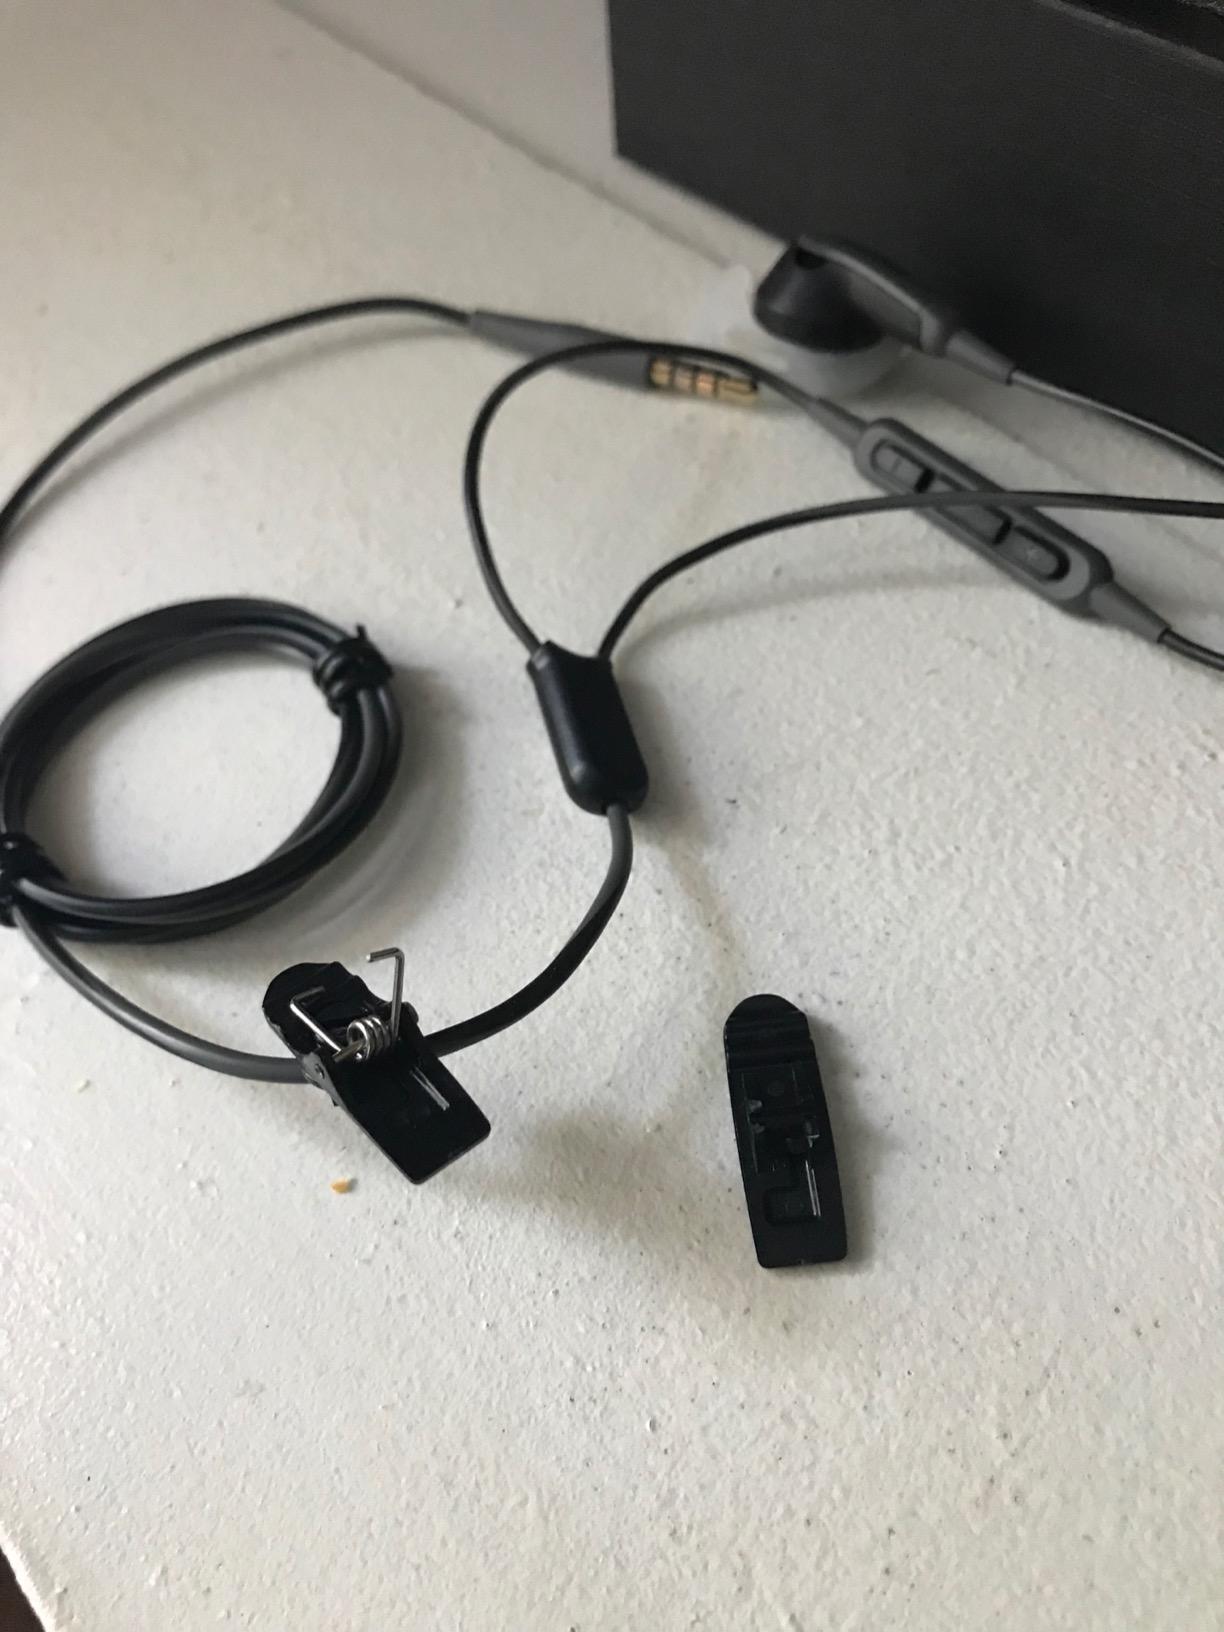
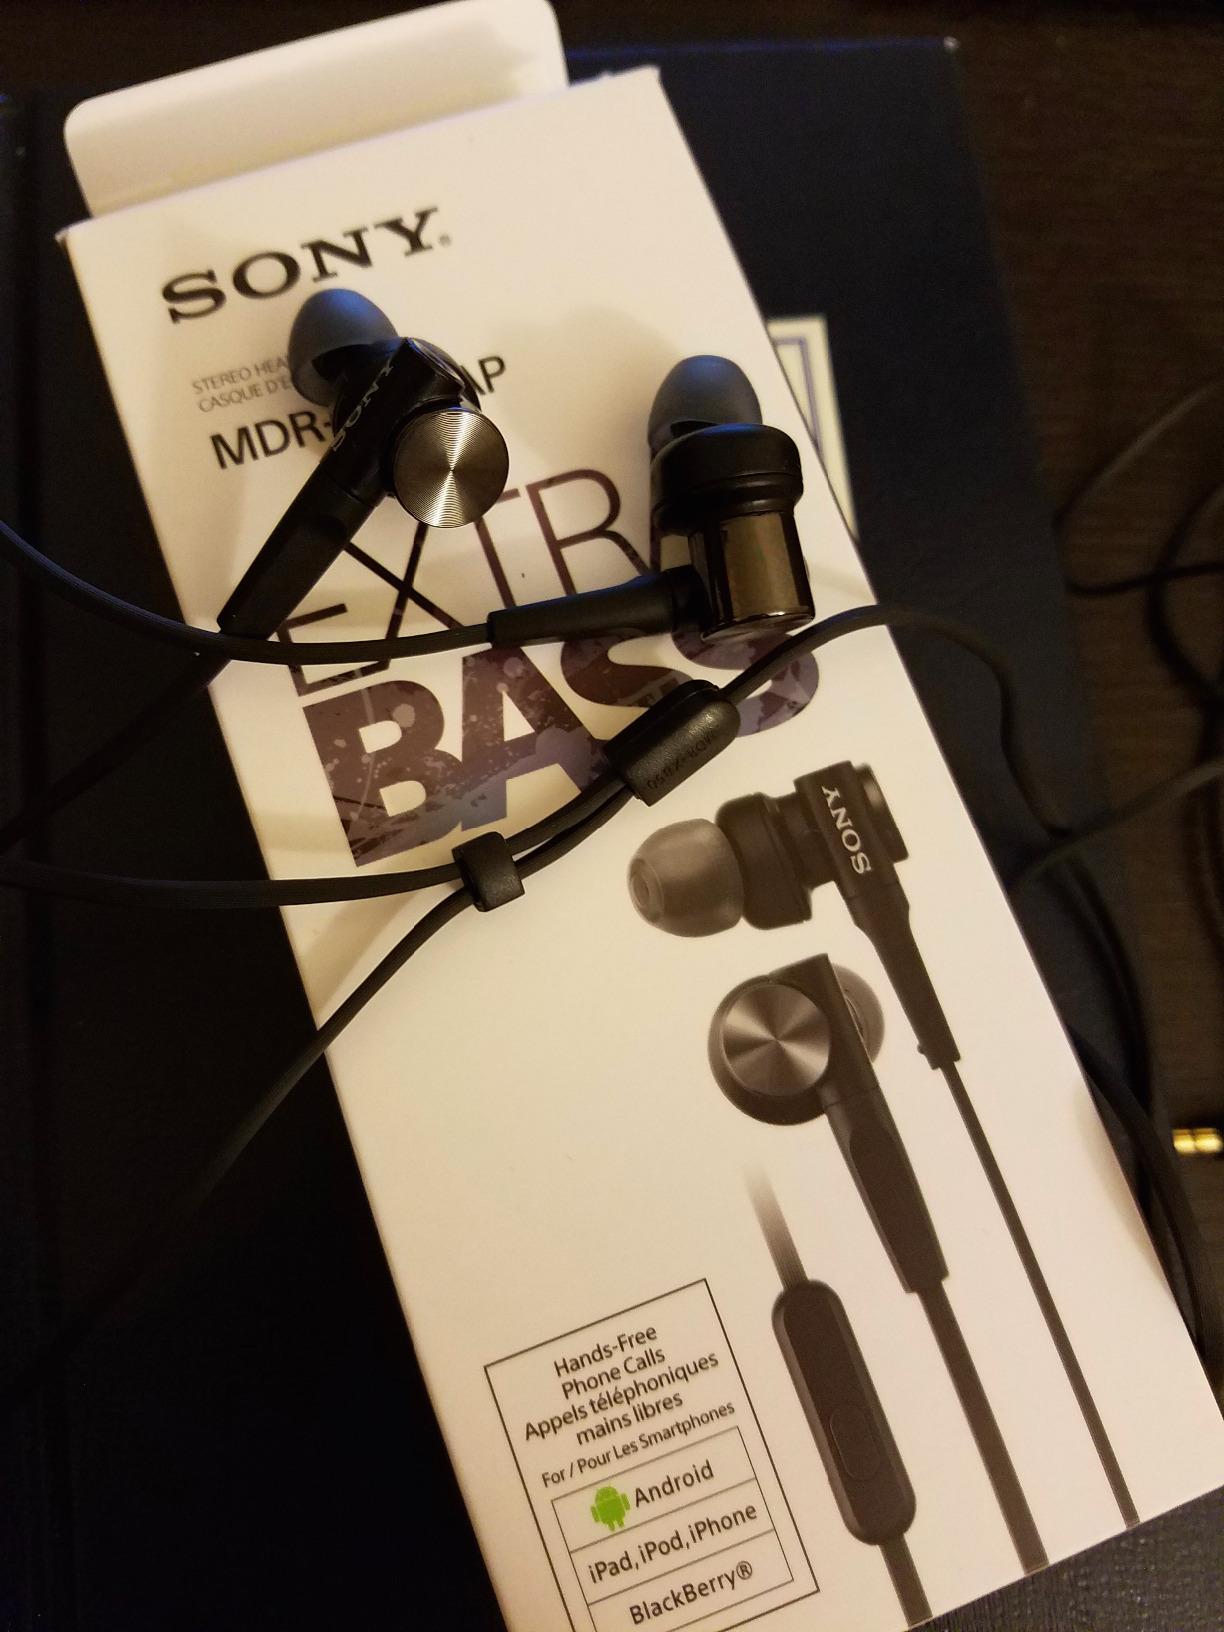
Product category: headphones
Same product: no